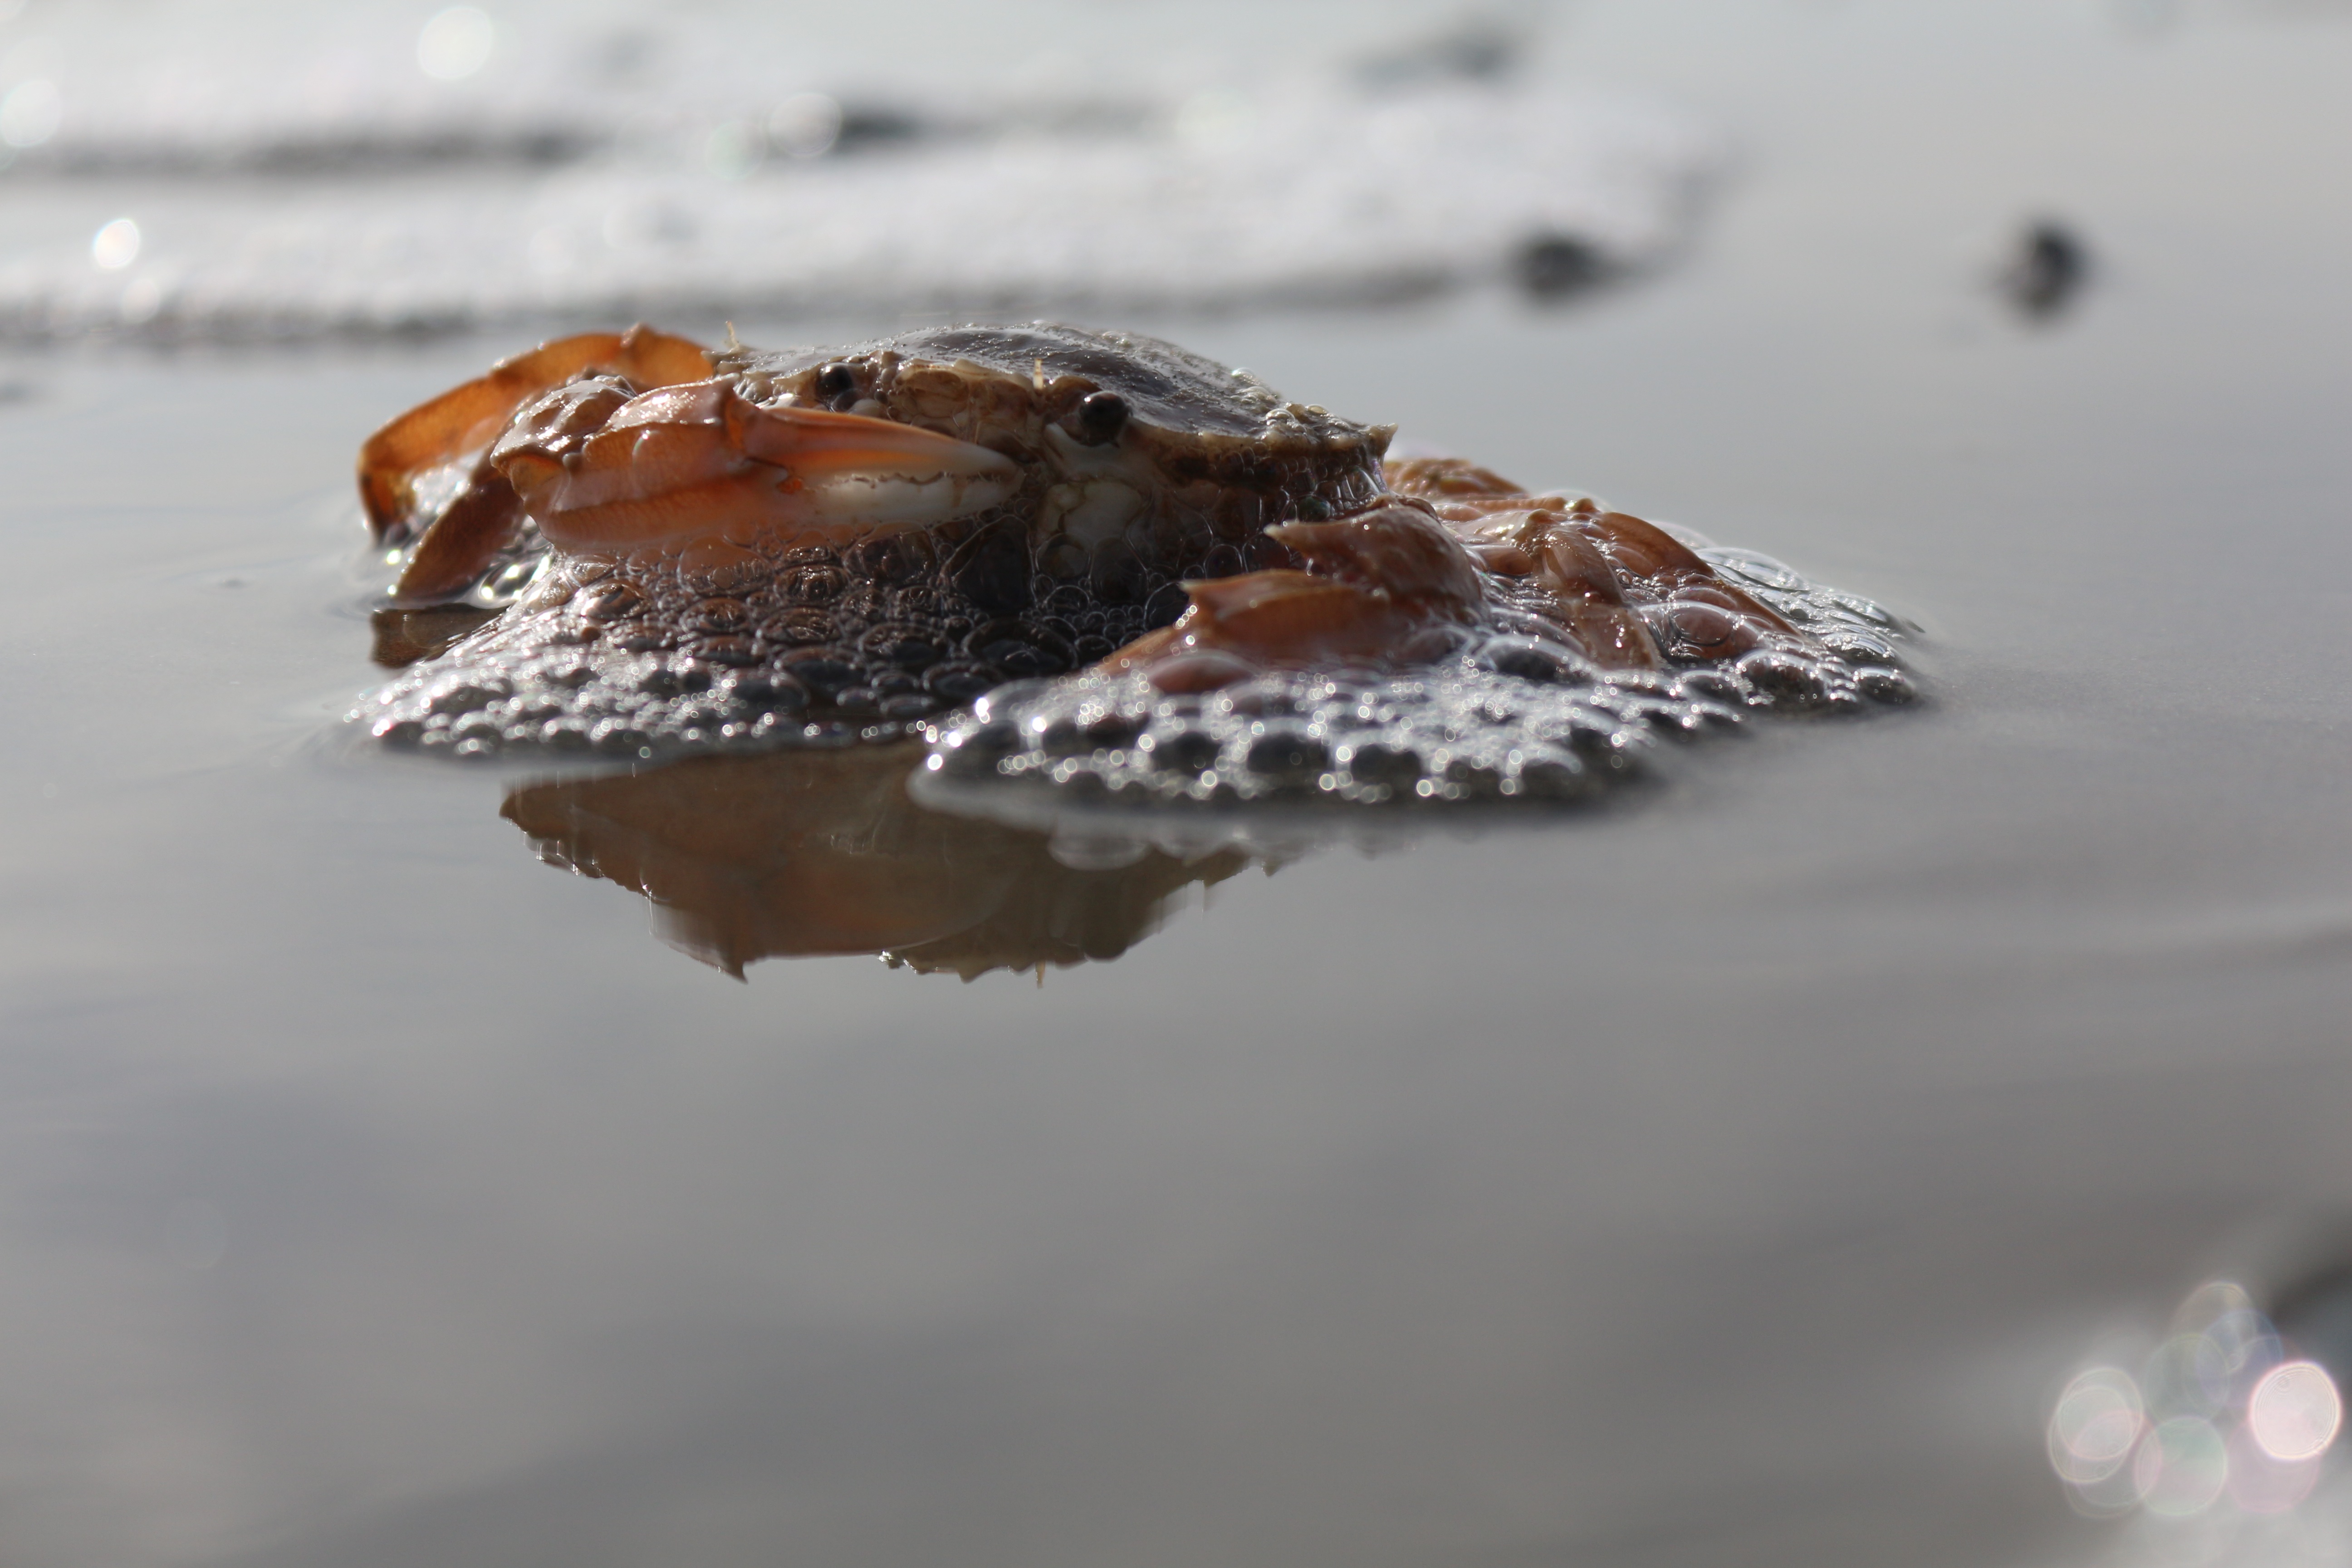
beach, sea, water, reptile, close up, north sea, cancer, macro photography, watts